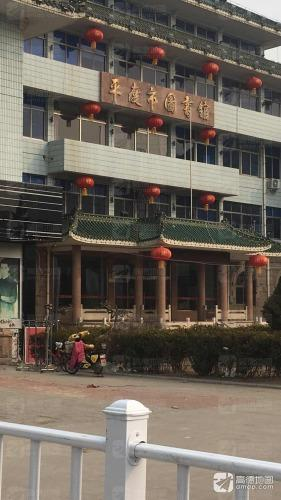
地标名称：平度市图书馆
所在城市：青岛市·平度市